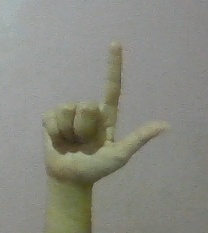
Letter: laam